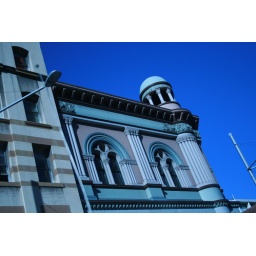
I love buildings against a gorgeous spring sky